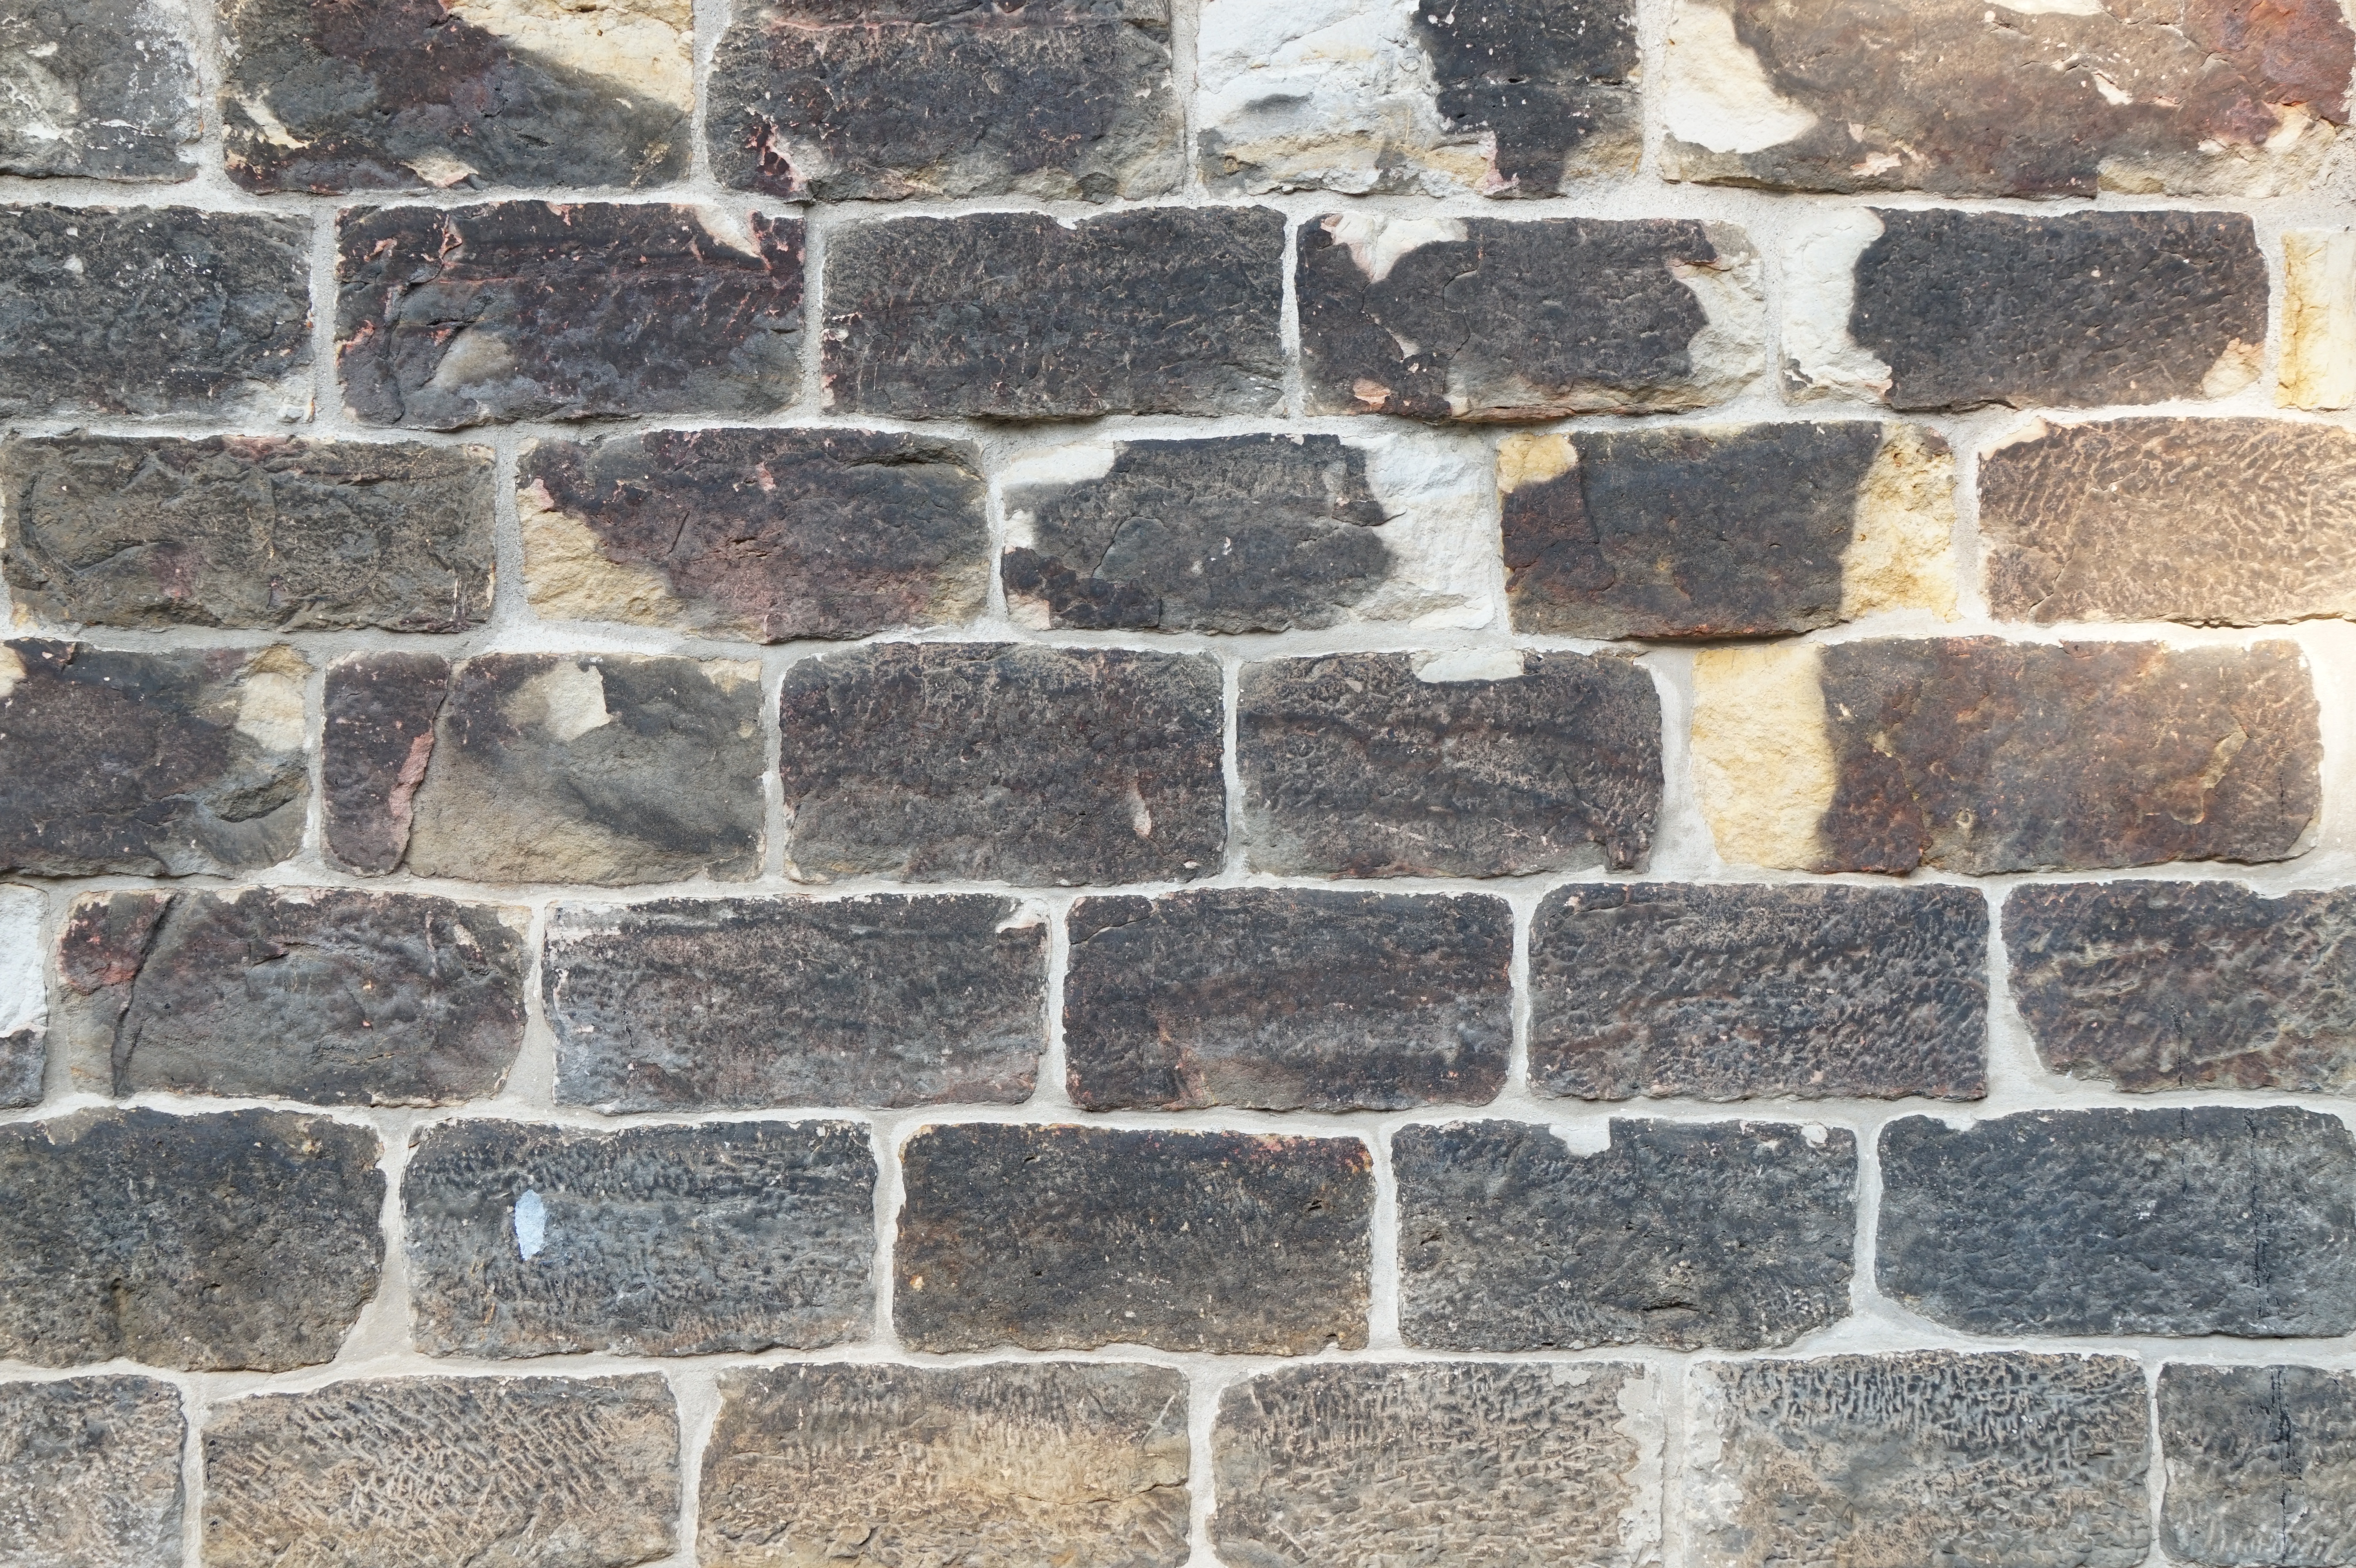
stone, wall, stone wall, brickwork, brick, cobblestone, material